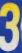
Number: 3